University of Pristina

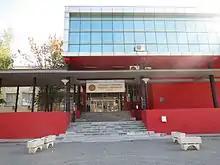
Faculty of Philology

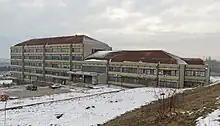
Faculty of Engineering

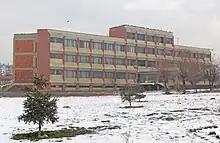
Faculty of Medicine (Institute A)

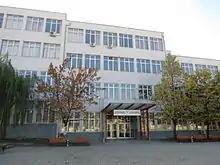
Faculty of Philosophy

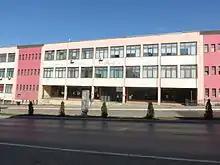
Faculty of Mathematics and Natural Sciences

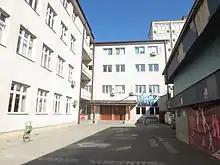
Faculty of Law and Economics

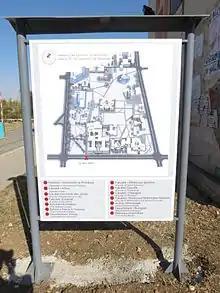
Campus

The University of Pristina is a public university located in Pristina, Kosovo. It is the institution that emerged after the disestablishment of the University of Pristina (1969–1999) as a result of the Kosovo War. The inauguration of the university was a historical occurrence not only for the people of Kosovo, but for the whole Albanian nation. On 15 February, the solemn Parliament session took place, which is also proclaimed as The University of Pristina's Day. In the composition of the newly established University of Pristina were faculties with their headquarters in Pristina: the Faculty of Philosophy, Faculty of Law and Economics, Faculty of Engineering and Faculty of Medicine. Now the University of Pristina has 17 faculties, of which 14 are academic faculties and 3 are faculties of applied sciences.